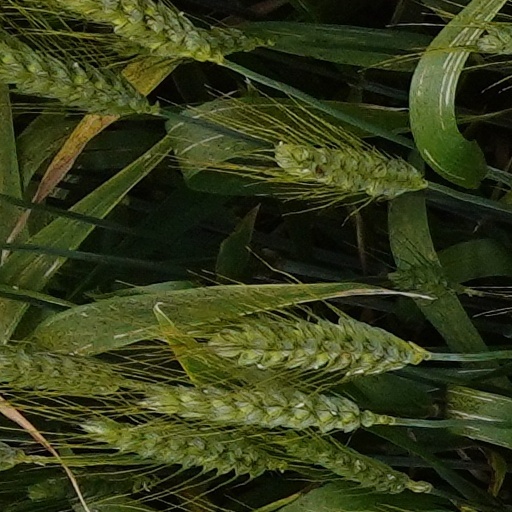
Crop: wheat